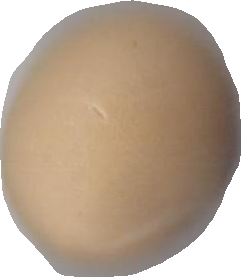
Variety: Grobogan